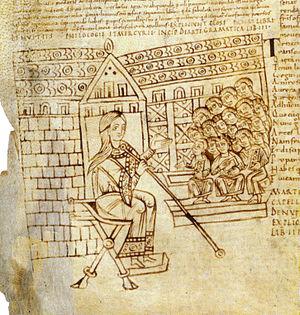
Martianus Minneus Felix Capella a vécu à Carthage. Il est l'auteur des Noces de Philologie et de Mercure, datant probablement du début du Vᵉ siècle. Cette encyclopédie allégorique en neuf livres a servi de manuel et de référence durant un millénaire.
La renaissance carolingienne est une période de renouveau de la culture et des études en Occident sous les empereurs carolingiens, aux VIIIᵉ et IXᵉ siècles. Sous Charlemagne, Louis le Pieux et Charles le Chauve principalement, des progrès sensibles sont effectués dans le monde des écoles chrétiennes, tandis que la cour attire des lettrés influents, dont Alcuin, Éginhard, Raban Maur, Dungal ou Jean Scot Érigène.